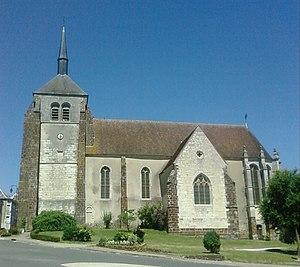
Photographie de l'église Saint-Aignan de Jars (France).
Cet article recense les monuments historiques du Cher, en France.
L'église Saint-Aignan est une église catholique située à Jars, en France.
Jars est une commune française située dans le département du Cher en région Centre-Val de Loire.